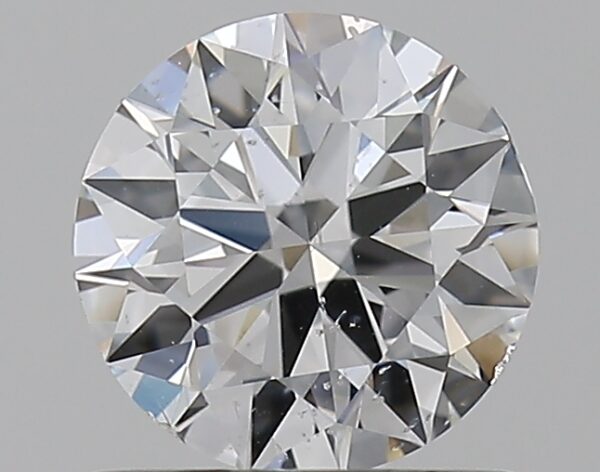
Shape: round
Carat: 0.7
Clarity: SI2
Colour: E
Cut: EX
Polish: EX
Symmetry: VG
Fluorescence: N
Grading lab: GIA
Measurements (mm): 5.69 x 5.73 x 3.47